School uniforms by country

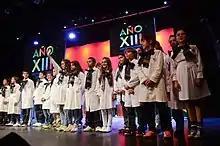
School children in Uruguay

Up until 2012, school uniforms were used in all public and private institutions. There were several exceptions and most kindergartens did not require school uniforms. The uniforms varied in their appearance; primary schools used one-piece blue uniforms, while in secondary and high schools boys wore dark grey trousers with white shirts, jackets and a tie. Girls had skirts and shirts coloured like the boys' uniform, plus a tie. Most private institutions have their own uniforms. School uniforms for primary schools were black until the 1990s. None of the universities or higher-education institutes have uniforms.